Garibaldi Volcanic Belt

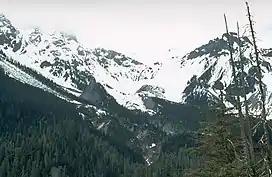
Northern flank of the Mount Meager massif. The volcanic vent that produced its latest eruption 2,350 years ago is the bowl-shaped depression in the middle of this image.

The Mount Meager massif is the most voluminous composite volcano in the Garibaldi chain and British Columbia, as well as the most recent to erupt. It has a volume of and consists of an eroded stratovolcano, ranging in composition from andesite to rhyodacite. Several dissected lava domes and volcanic plugs are present on its glaciated summit, as well as a clearly defined volcanic crater with a lava dome placed within it. At least eight volcanic vents compose the complex and have been the sources for volcanic activity throughout massif's 2.2 million year history. A well-documented history of volcanism is present at the Mount Meager massif, with its most recent eruption about 2,350 years ago that was similar in character to the 1980 eruption of Mount St. Helens and the continuous eruption of Soufrière Hills on the island of Montserrat. This is the largest recorded Holocene explosive eruption in Canada, originating from a volcanic vent on the northeastern flank of Plinth Peak. It was Plinian in nature, sending an eruption column at least high into the stratosphere. As prevailing winds carried ash of the column eastwards, it deposited across British Columbia and Alberta. Subsequent pyroclastic flows were sent down the flanks of Plinth Peak for and were later succeeded by the eruption of a lava flow that demolished many times. This created thick agglutinated rubble that successfully blocked the adjacent Lillooet River to form a lake. Subsequently, the breccia dam collapsed to produce a catastrophic flood that deposited house-sized boulders more than downstream. After the flood took place, a small dacite lava flow was erupted that later solidified to form a series of well-preserved columnar joints. This is the last phase of the 2350 BP eruption, and subsequent stream erosion has cut through this lava flow to form a waterfall.